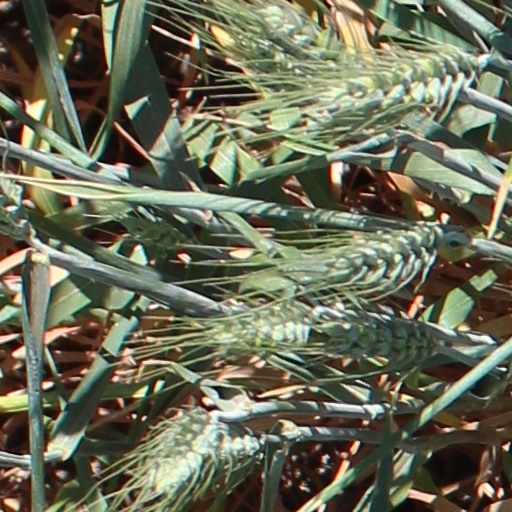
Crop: wheat